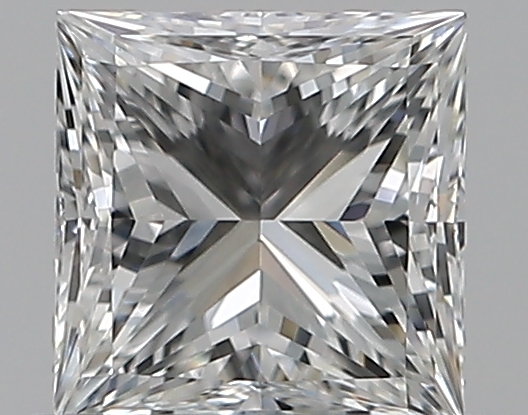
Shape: princess
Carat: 0.5
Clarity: VS1
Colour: G
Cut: EX
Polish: EX
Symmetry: VG
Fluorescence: N
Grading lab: GIA
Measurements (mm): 4.42 x 4.31 x 3.13